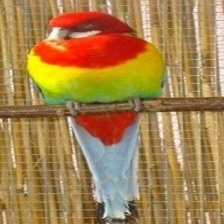
Species: EASTERN ROSELLA
Scientific name: PLATYCERCUS EXIMIUS